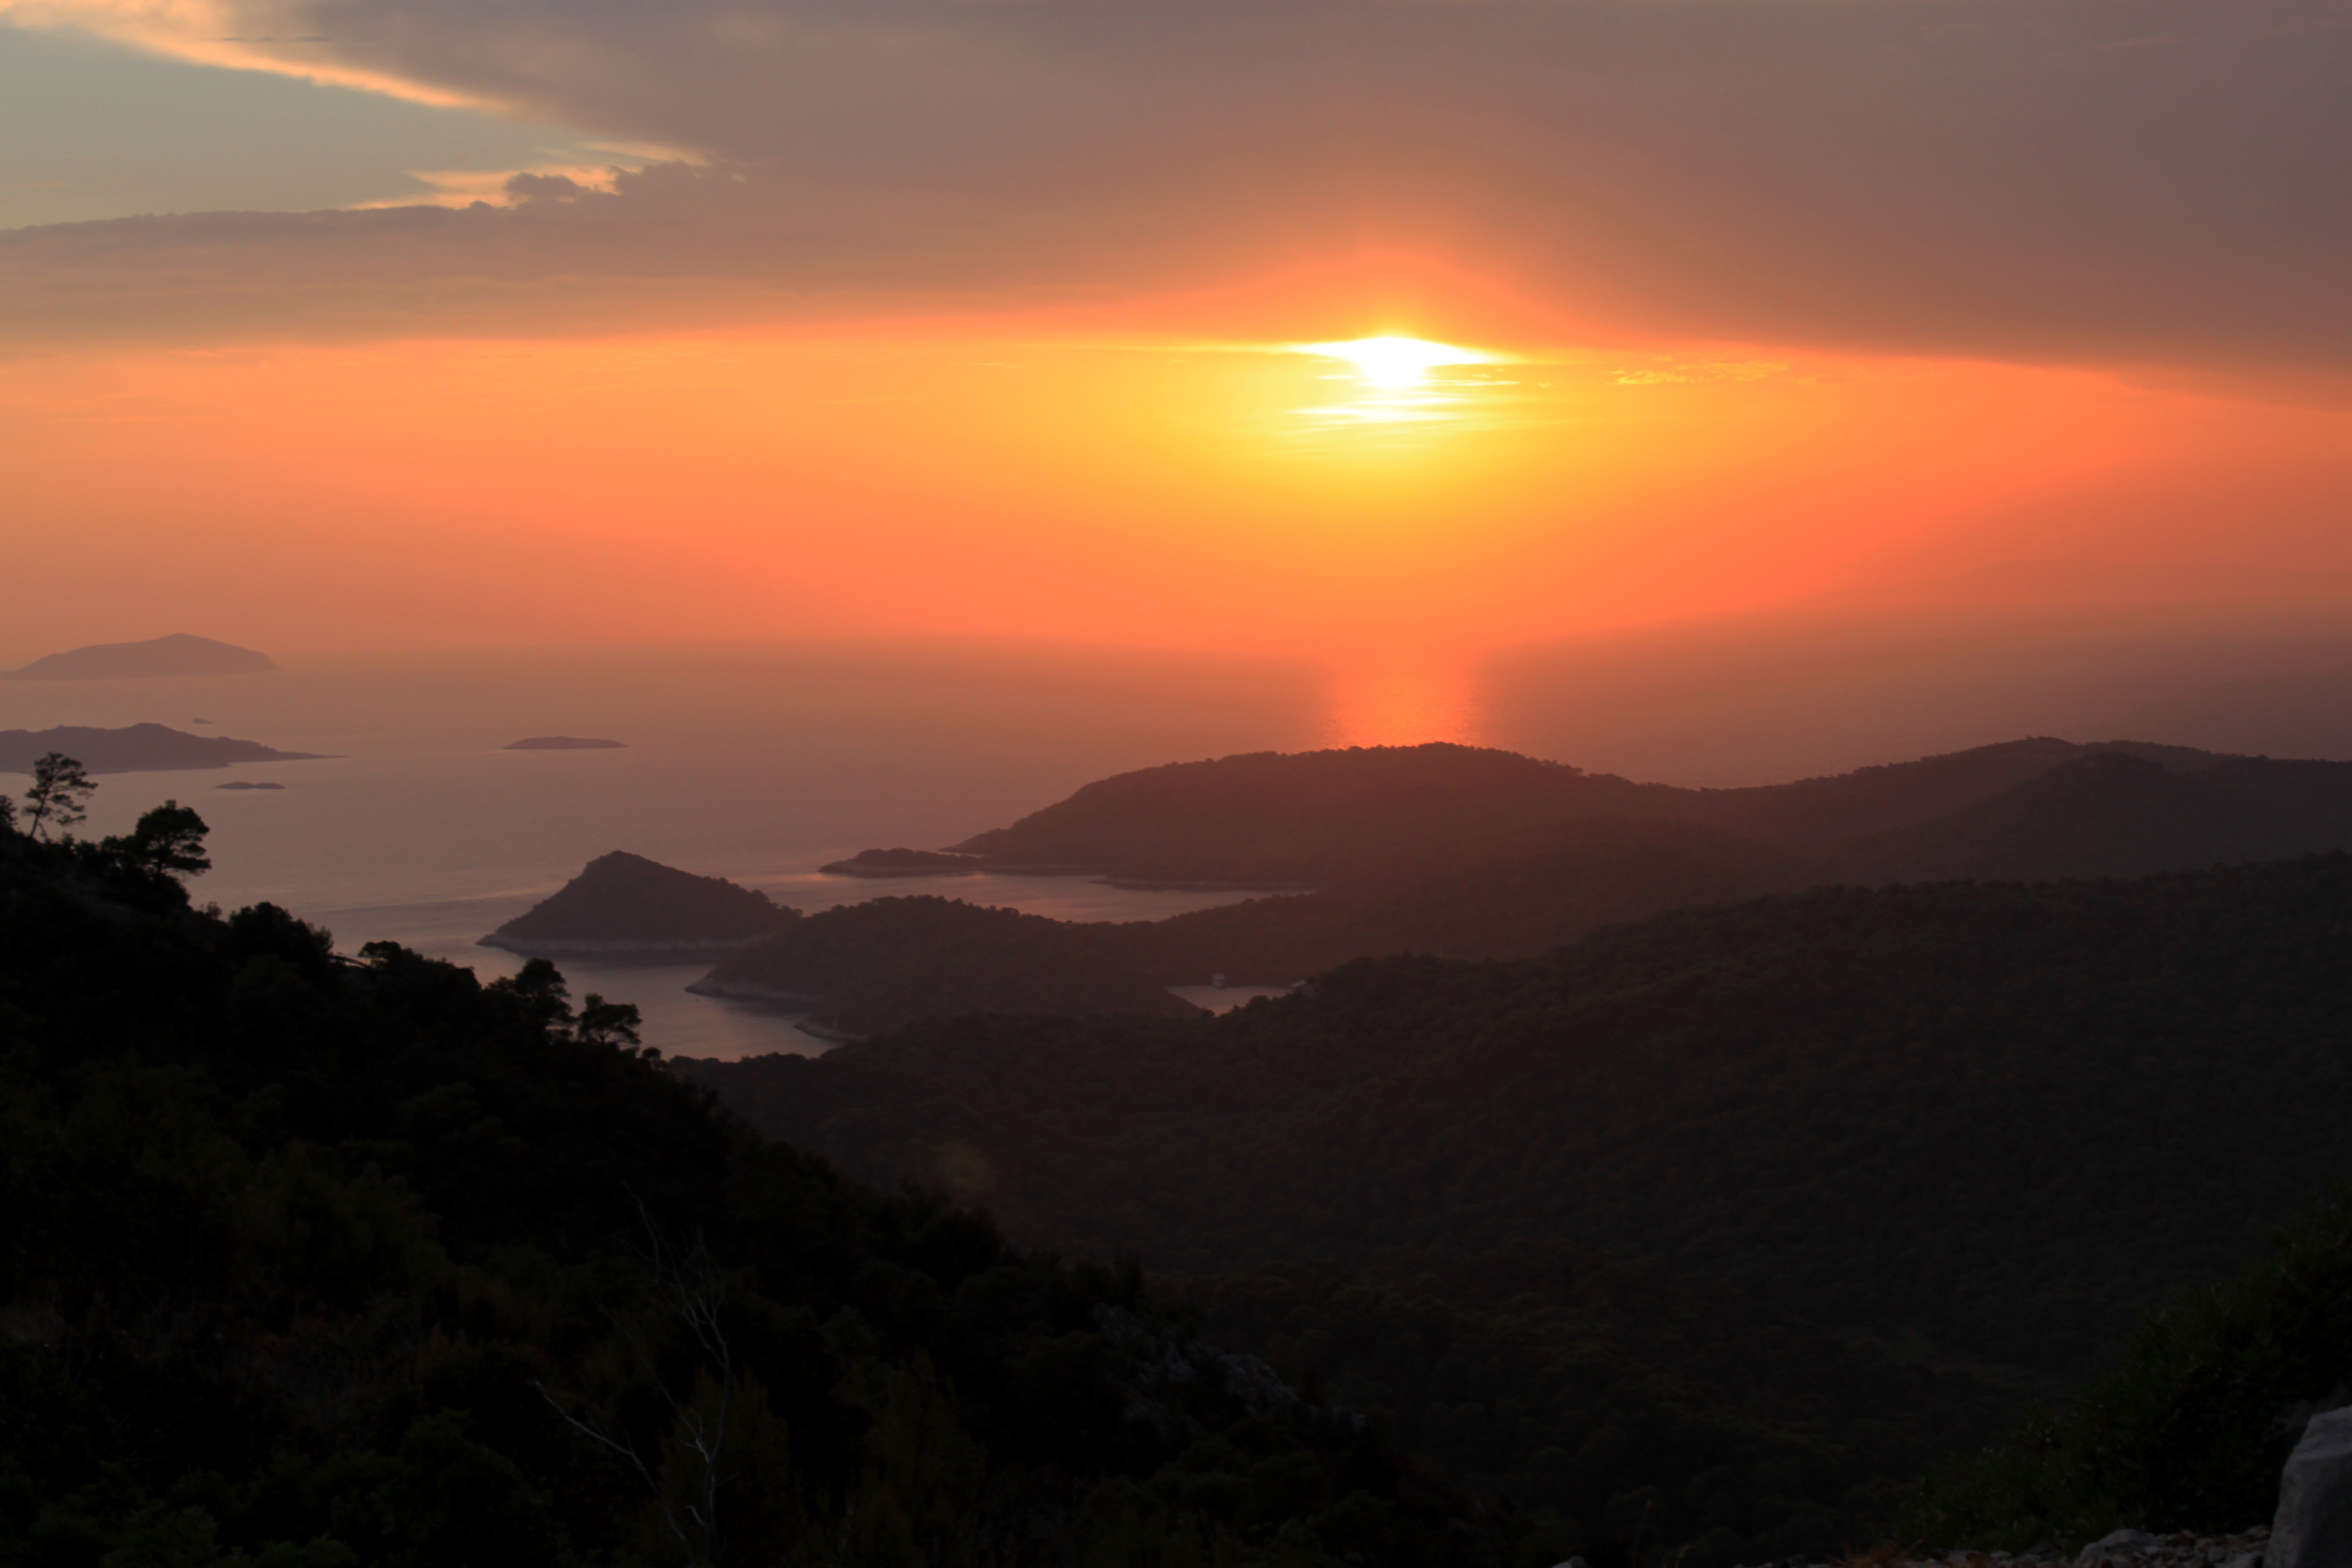
sea, nature, horizon, mountain, sun, sunrise, sunset, sunlight, morning, hill, dawn, summer, travel, dusk, evening, island, afterglow, atmospheric phenomenon, mountainous landforms, red sky at morning